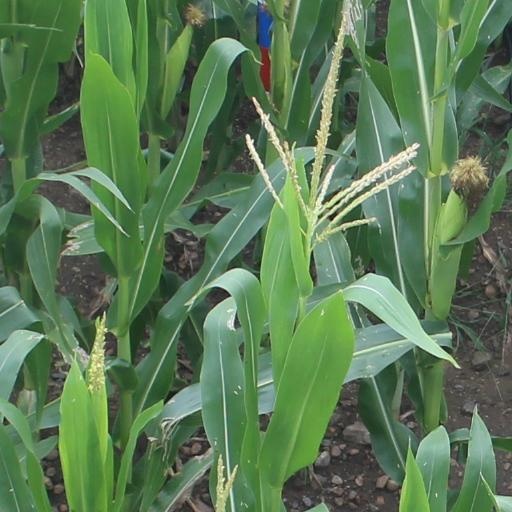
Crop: maize; corn